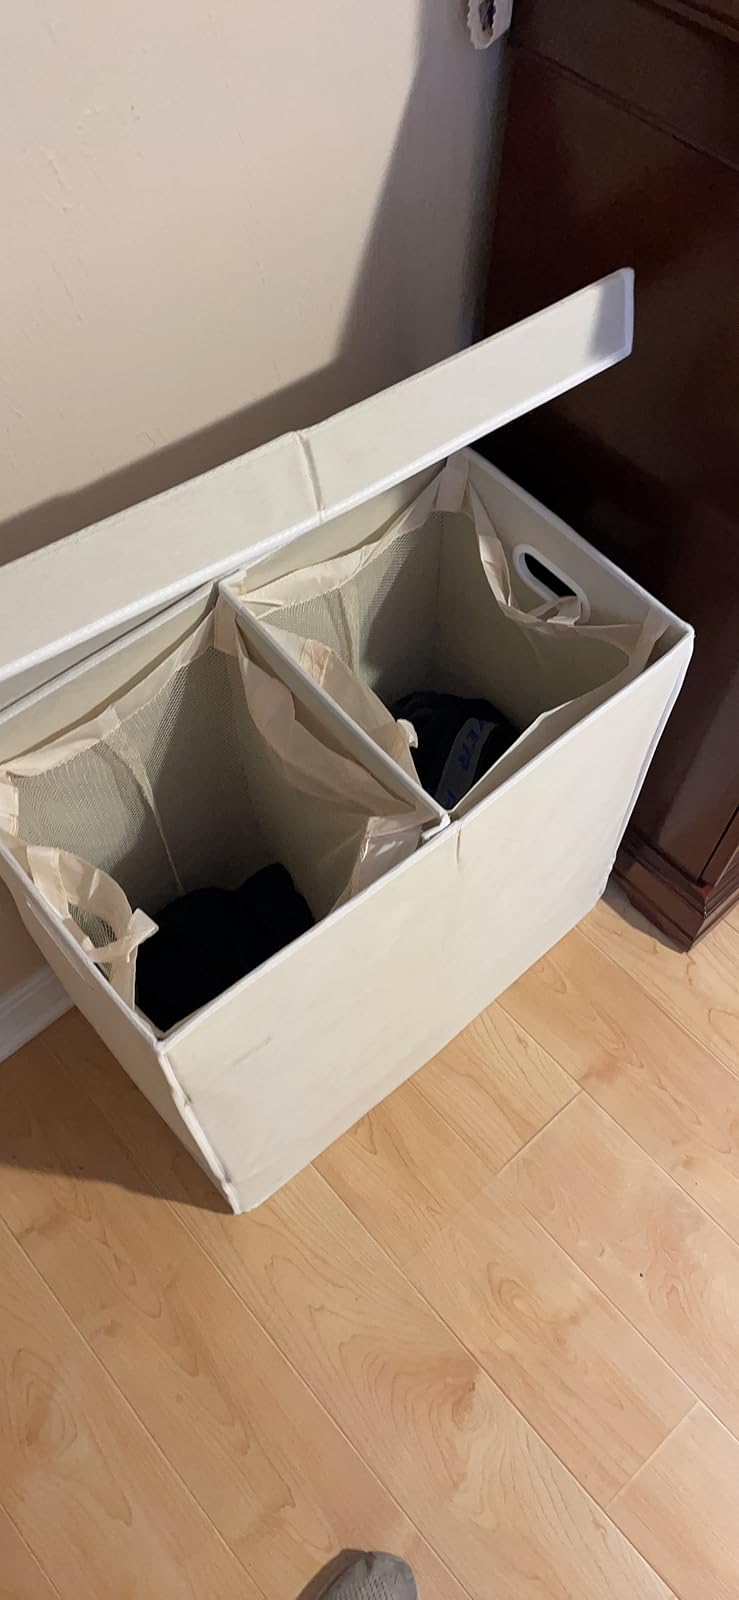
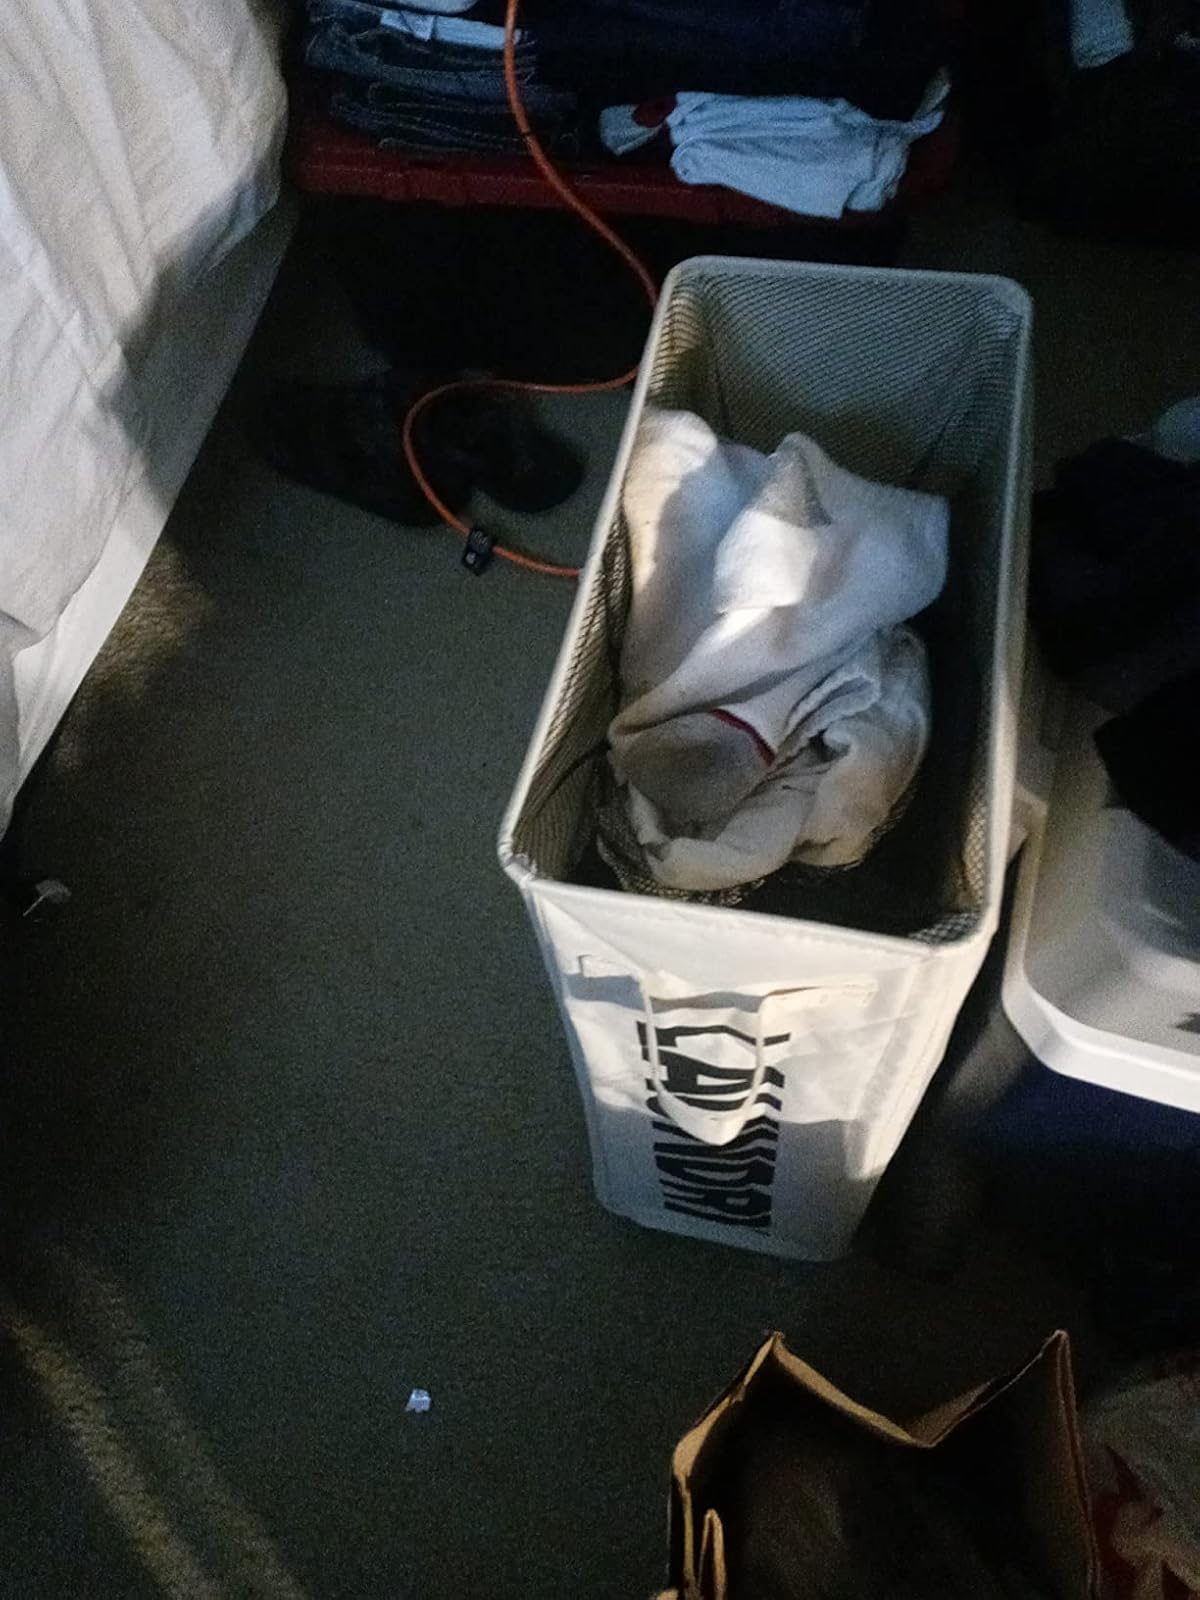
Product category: items_hamper
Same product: no